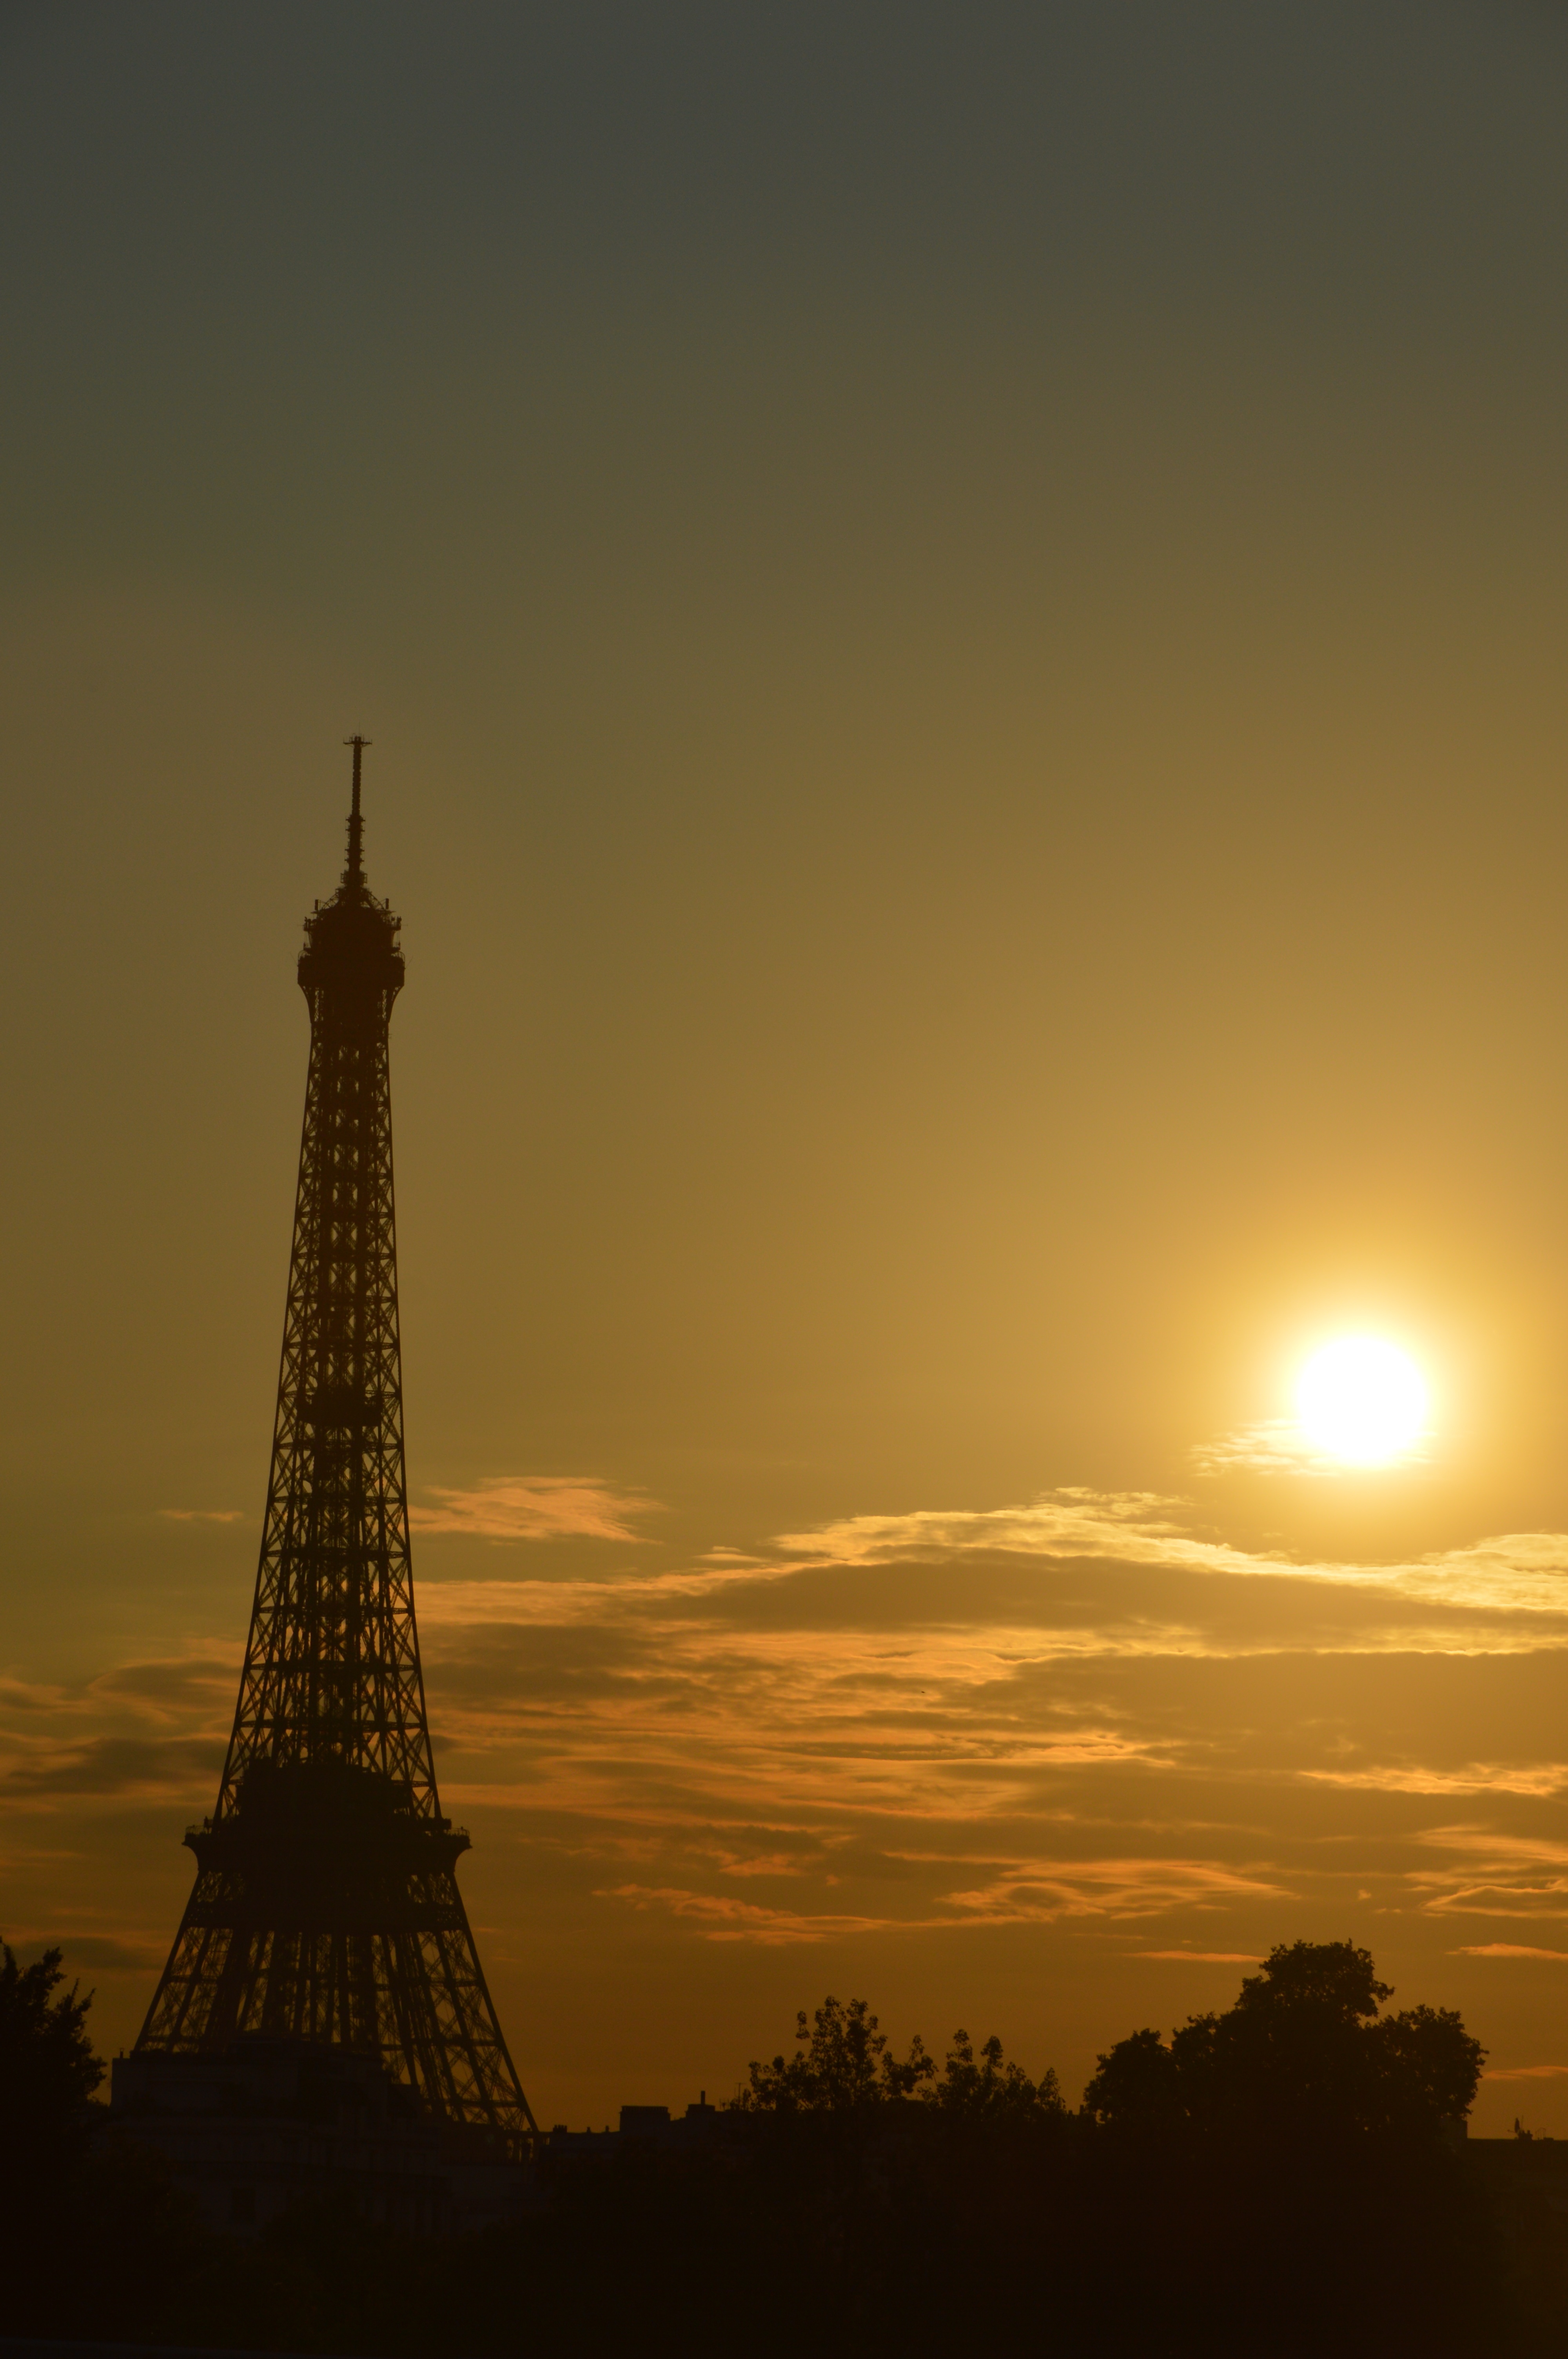
horizon, silhouette, sky, sun, sunrise, sunset, skyline, sunlight, morning, dawn, dusk, evening, tower, afterglow, atmospheric phenomenon